Edru

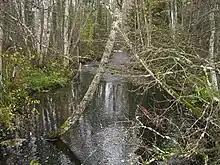
Onga River on the border of Edru and Olju villages.

Edru is a village in Väike-Maarja Parish, Lääne-Viru County, in northeastern Estonia.